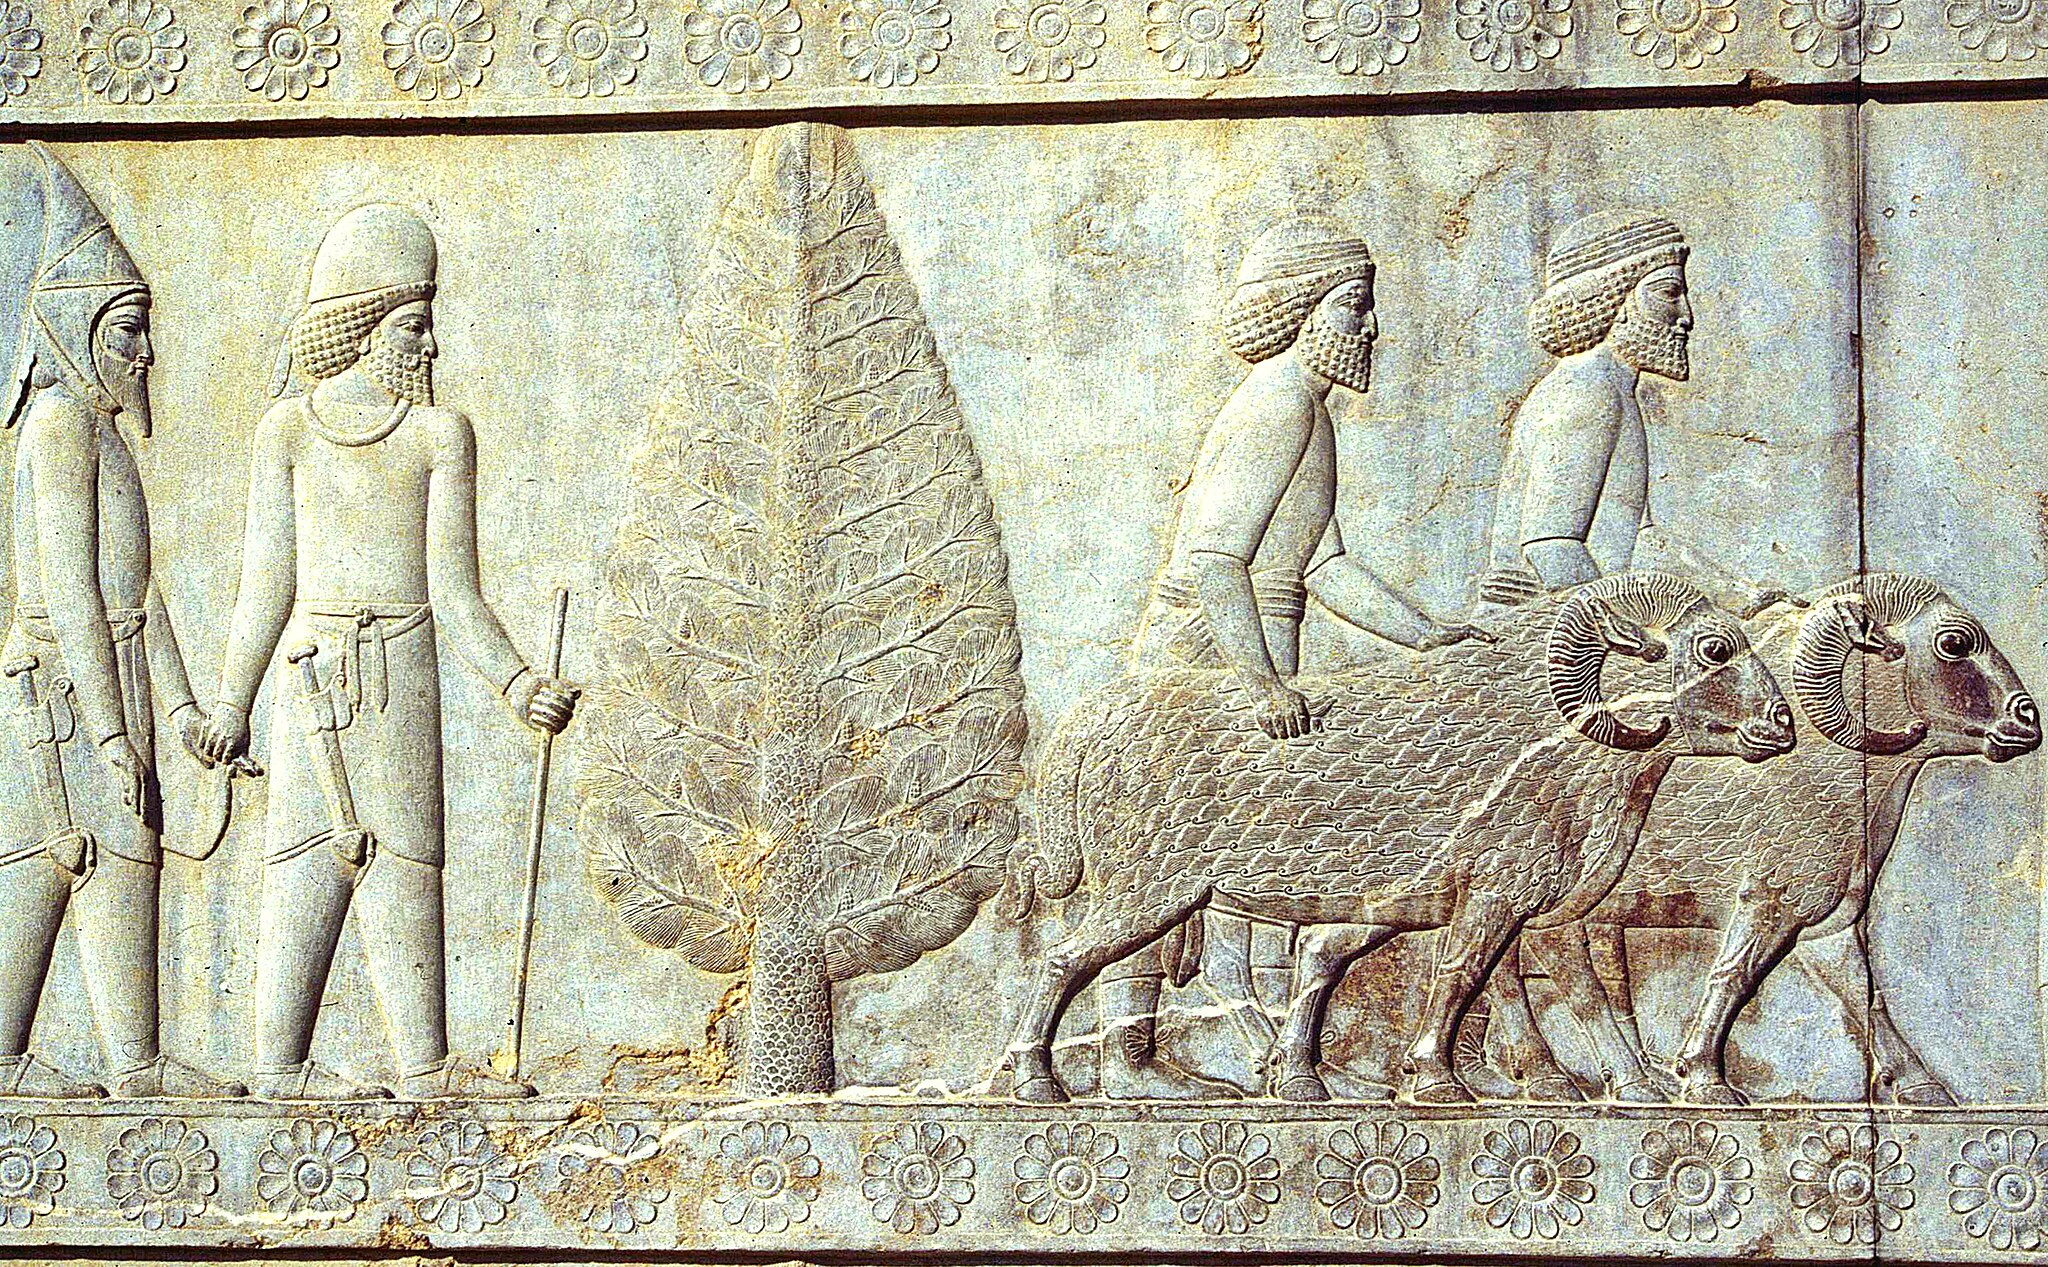
Title: Relieffries in Persepolis
Description: Relief in Persepolis
Date: 1991-09
Categories: Self-published work, Files by Ziegler175, 1991 in Persepolis, September 1991 in Iran, Scythian delegation, Apadana, Assyrian delegation, Apadana